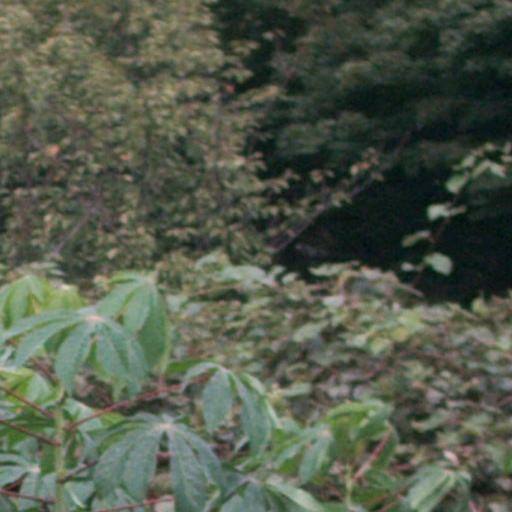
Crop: cassava